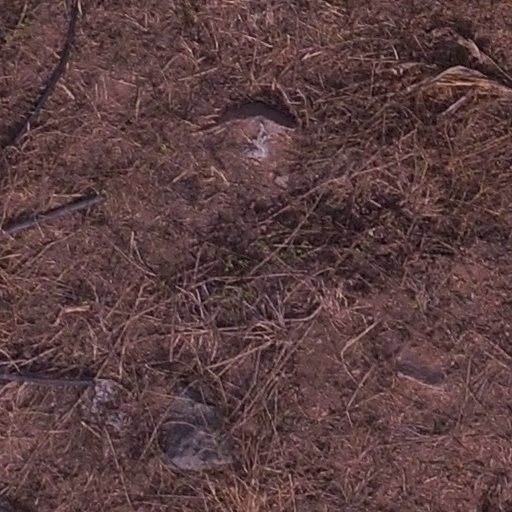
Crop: maize; corn